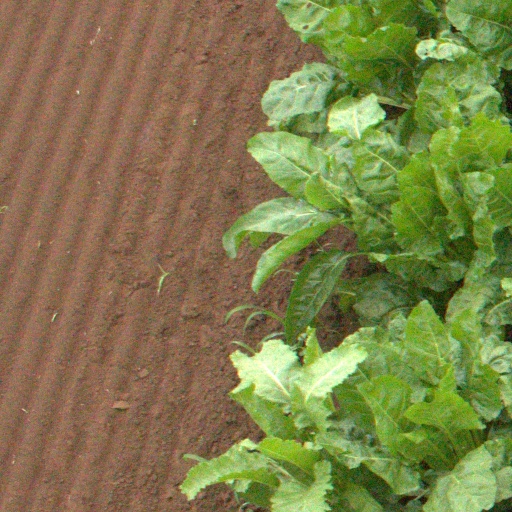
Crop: sugar beet